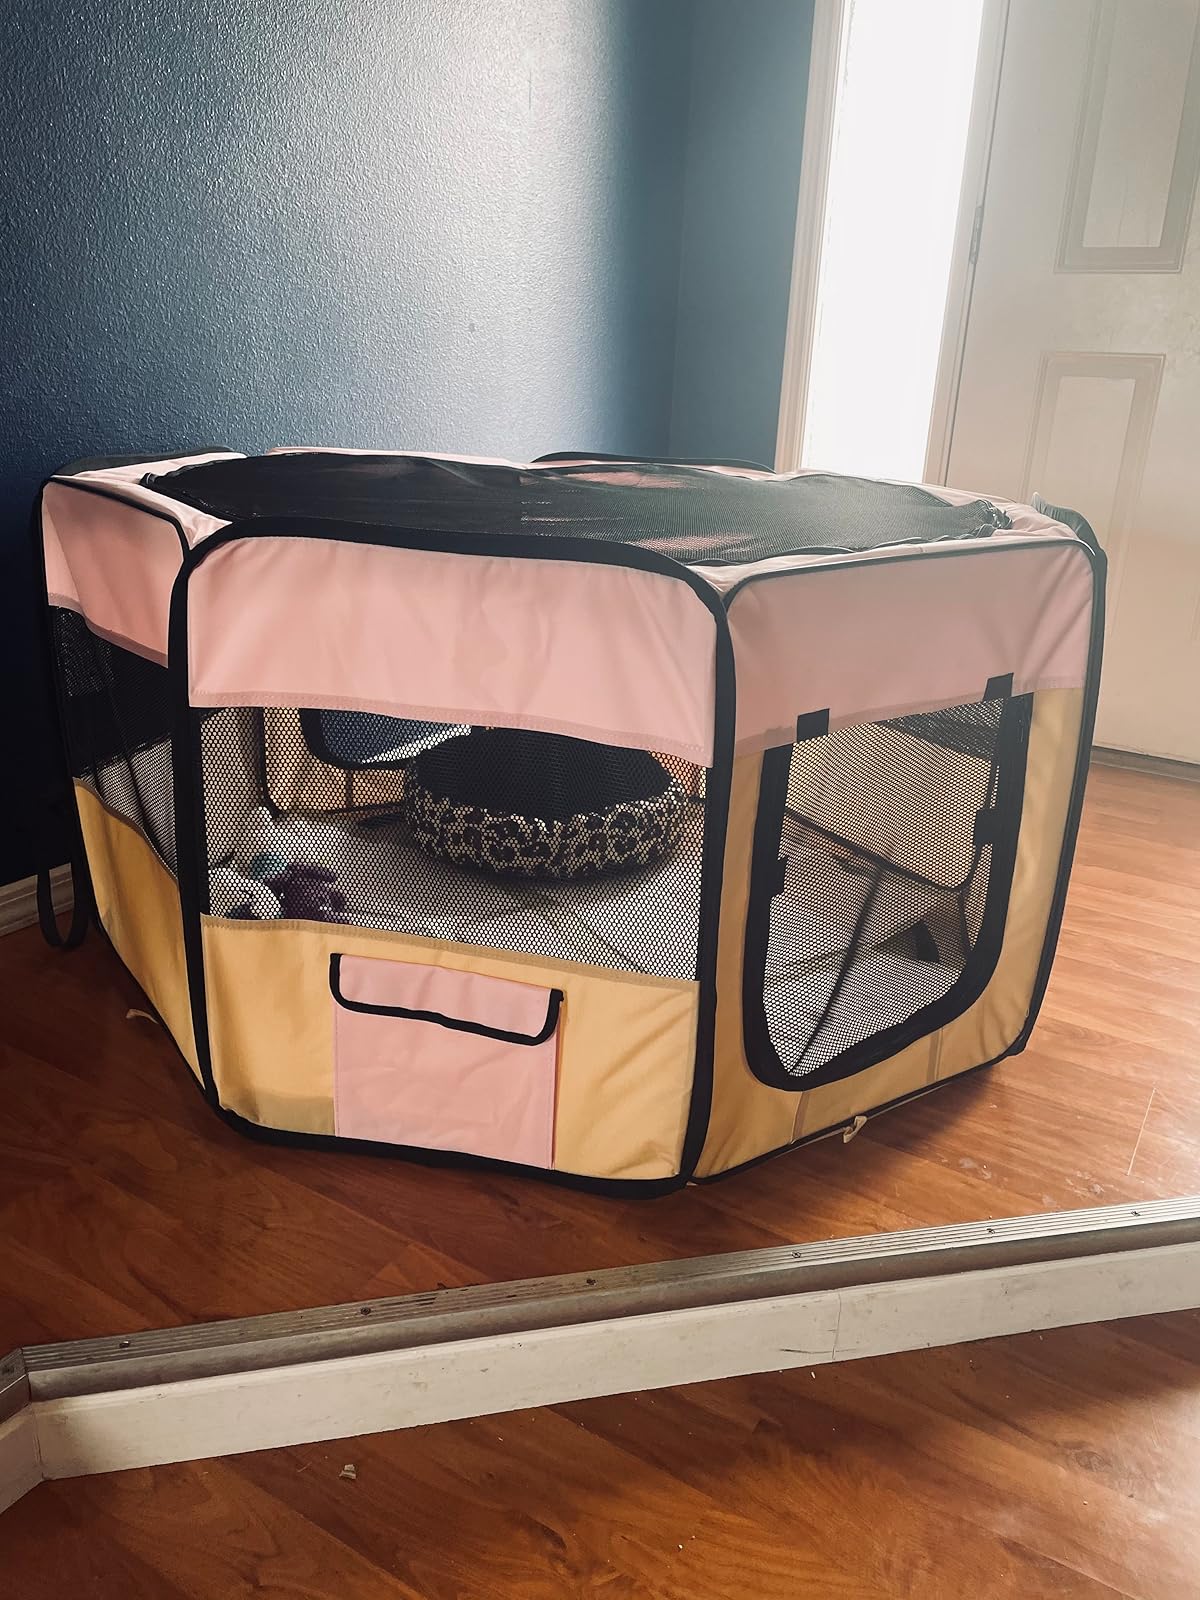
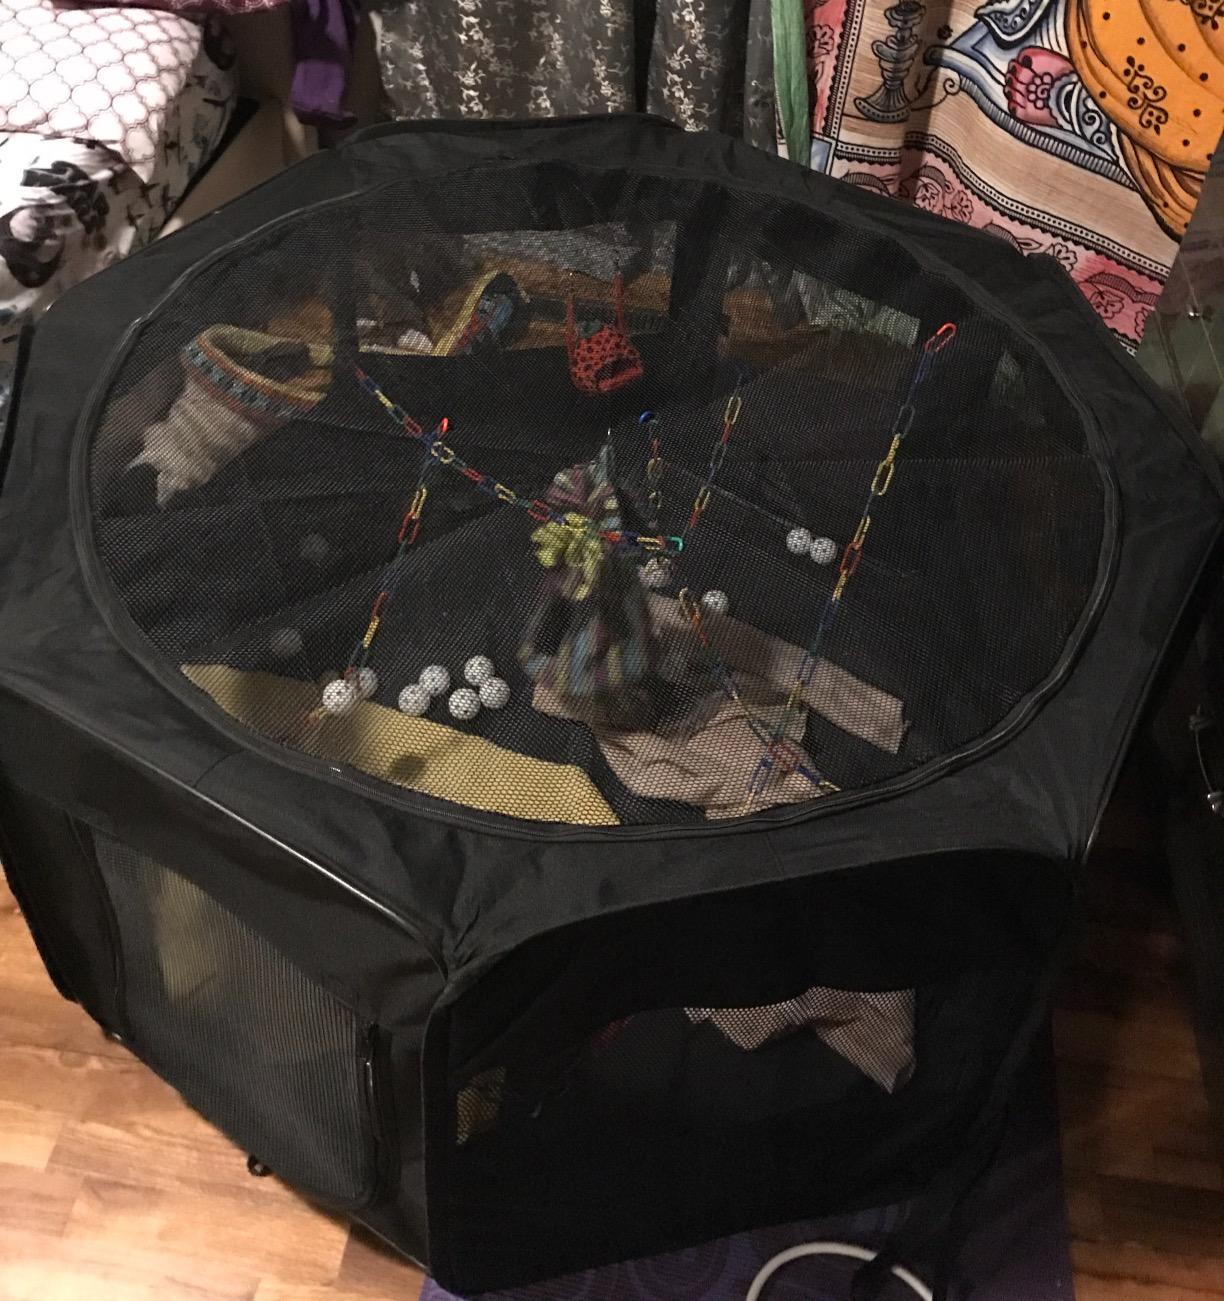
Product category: items_kennel
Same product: no